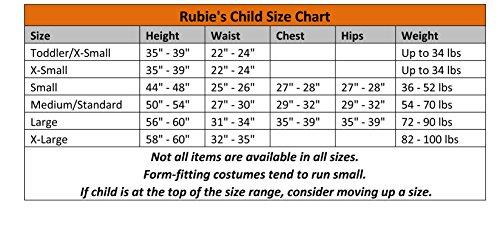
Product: Rubie's Justice League Child's Deluxe Aquaman Costume, Large
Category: Toys & Games | Dress Up & Pretend Play | Costumes
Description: Look for Justice League costumes for sizes and styles for children and adults - The Flash, Wonder Woman, Batgirl, and more.
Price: $27.63
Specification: ProductDimensions:12x2x15inches|ItemWeight:14.4ounces|ShippingWeight:14.9ounces(Viewshippingratesandpolicies)|DomesticShipping:ItemcanbeshippedwithinU.S.|InternationalShipping:ThisitemcanbeshippedtoselectcountriesoutsideoftheU.S.LearnMore|ASIN:B01N3ABHAE|Itemmodelnumber:640028|Manufacturerrecommendedage:7-10years